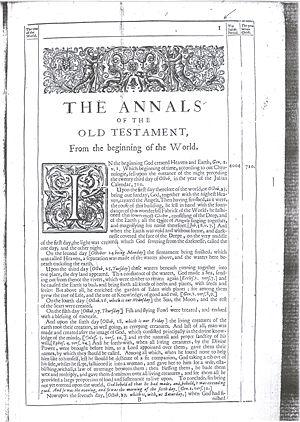
La Chronologie d'Ussher est une chronologie de l'histoire du monde issue d'une lecture littérale de l'Ancien Testament par James Ussher, l'archevêque d'Armagh, datant du XVIIᵉ siècle.